Heinz pickle pin

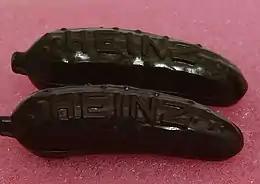
Heinz pickle pins

The Heinz pickle pin is an advertising item from the H. J. Heinz Company, being a small green pin made in the shape of a pickle. Being continuously offered for more than a century, and with more than 100 million pins produced over the years, it is both one of the longest-running and most successful promotions in history.